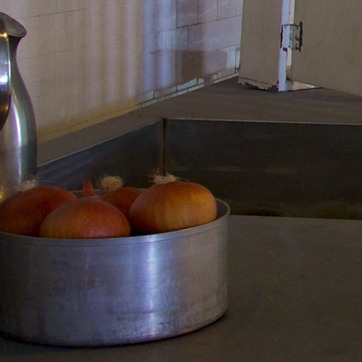
Material: food